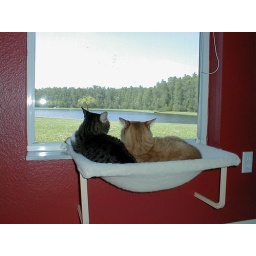
The cats lived in harmony before the dog arrived